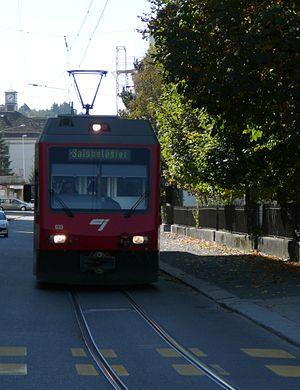
tramway des CJ à La Chaux de Fonds